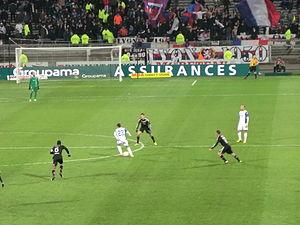
L’histoire de l'Olympique lyonnais en compétitions européennes commence à la fin des années 1950. Le club se qualifie régulièrement pour les différentes compétitions existantes à l'échelle continentale, sauf durant la difficile décennie des années 1980. Mais ce n'est qu'à la fin des années 1990 que l'OL parvient à se qualifier chaque année en coupe d'Europe, pour une série de 23 saisons consécutives. En comptant la saison 2019-2020, l'OL a au total participé durant 35 saisons à des compétitions européennes.